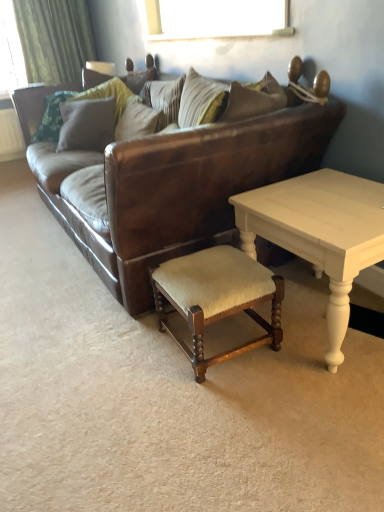
Question: Select a few points in the free space to the left of brown leather couch at center. Your answer should be formatted as a list of tuples, i.e. [(x1, y1)], where each tuple contains the x and y coordinates of a point satisfying the conditions above. The coordinates should be between 0 and 1, indicating the normalized pixel locations of the points in the image.
Answer: [(0.063, 0.453)]